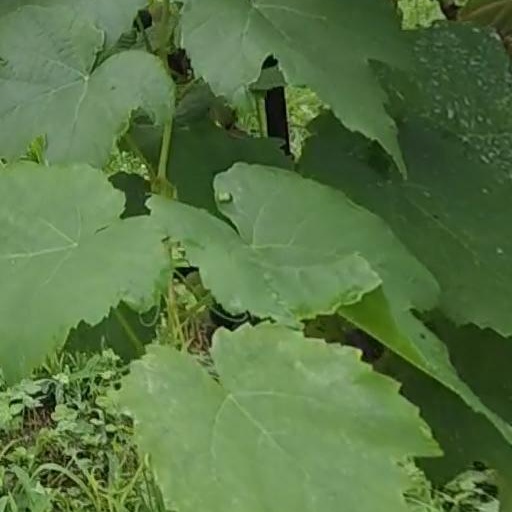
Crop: grape